The Oldest Man

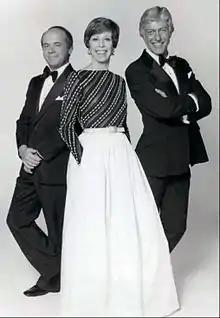
Tim Conway, Carol Burnett, Dick Van Dyke (1977)

The Oldest Man, sometimes referred to as Duane Toddleberry, is a recurring character from comedy sketches featured on "The Carol Burnett Show". The character was created by Tim Conway during his run on the show and is noted for Conway's performance of slapstick and ad-libbed humor. The character has been revisited in Conway's live comedy tour with fellow actor Harvey Korman from 2003 until Korman's death in 2008, twice on "The Queen Latifah Show" between 2014 and 2015, in a sketch in the Motion Picture & Television Fund, and also in the collector's edition DVD titled "Together Again", which includes new sketches starring Tim Conway and Harvey Korman in their classic roles from "The Carol Burnett Show".